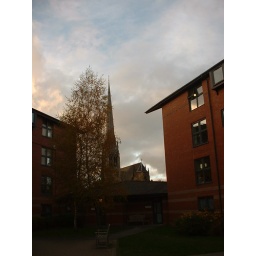
Church tower and tree are in a line (top) as are the two accomodation buildings.